Adam Vinatieri

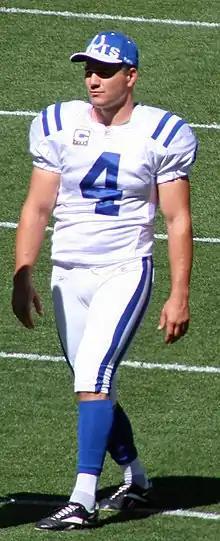
Vinatieri in 2010

After the 2005 season, the Patriots chose not to place their franchise tag on Vinatieri as they had the year before, allowing him to become a free agent. He had met with the Green Bay Packers, but was set on signing in either a warm-weather climate or a team that played home games in a dome. On March 22, 2006, Vinatieri signed with the Indianapolis Colts, replacing Mike Vanderjagt, who signed with the Dallas Cowboys. Vinatieri was signed to a five-year contract and received a $3.5 million signing bonus.